Kabaneri of the Iron Fortress

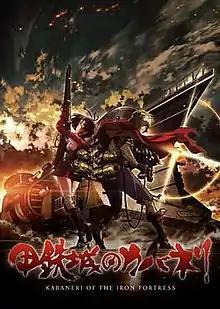
Key visual for the series

is a Japanese anime television series by Wit Studio. It was broadcast for 12 episodes on Fuji TV's Noitamina programming block from April to June 2016. The series was streamed on Amazon Prime Instant Video service. Two compilation films premiered in Japanese theaters in December 2016 and January 2017. Crunchyroll and Funimation co-released the anime on Blu-ray and DVD in the United States; Crunchyroll also acquired the merchandise rights.